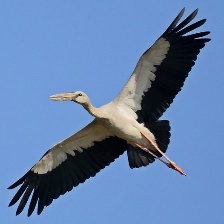
Species: ASIAN OPENBILL STORK
Scientific name: ANASTOMUS OSCITANS
ImageNet parent category: white_stork